KT Tunstall

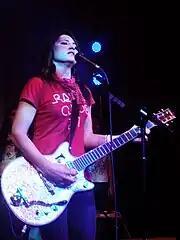
Tunstall performing at AIR Studios, London 2008

Tunstall's debut studio album, "Eye to the Telescope", was first released in late 2004, entering the UK Albums Chart at number 73. Tunstall's first appearance of note was a solo performance of her folk blues song "Black Horse and the Cherry Tree" on "Later... with Jools Holland". She had only 24 hours to prepare after scheduled performer Nas cancelled. She performed as a one-person band using a guitar, a tambourine, and a loop pedal.